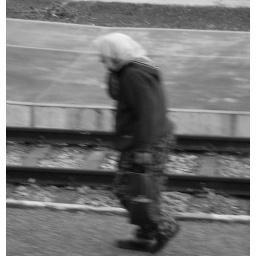
A click from my window in the train